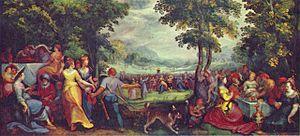
Carel van Mander ou Karel van Mander I, peintre et écrivain flamand. Artiste maniériste de second ordre, Van Mander est surtout passé à la postérité pour avoir écrit Het Schilder-Boeck, un précieux recueil de biographies de peintres des anciens Pays-Bas et du Saint-Empire romain germanique.